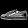
Label: Sneaker